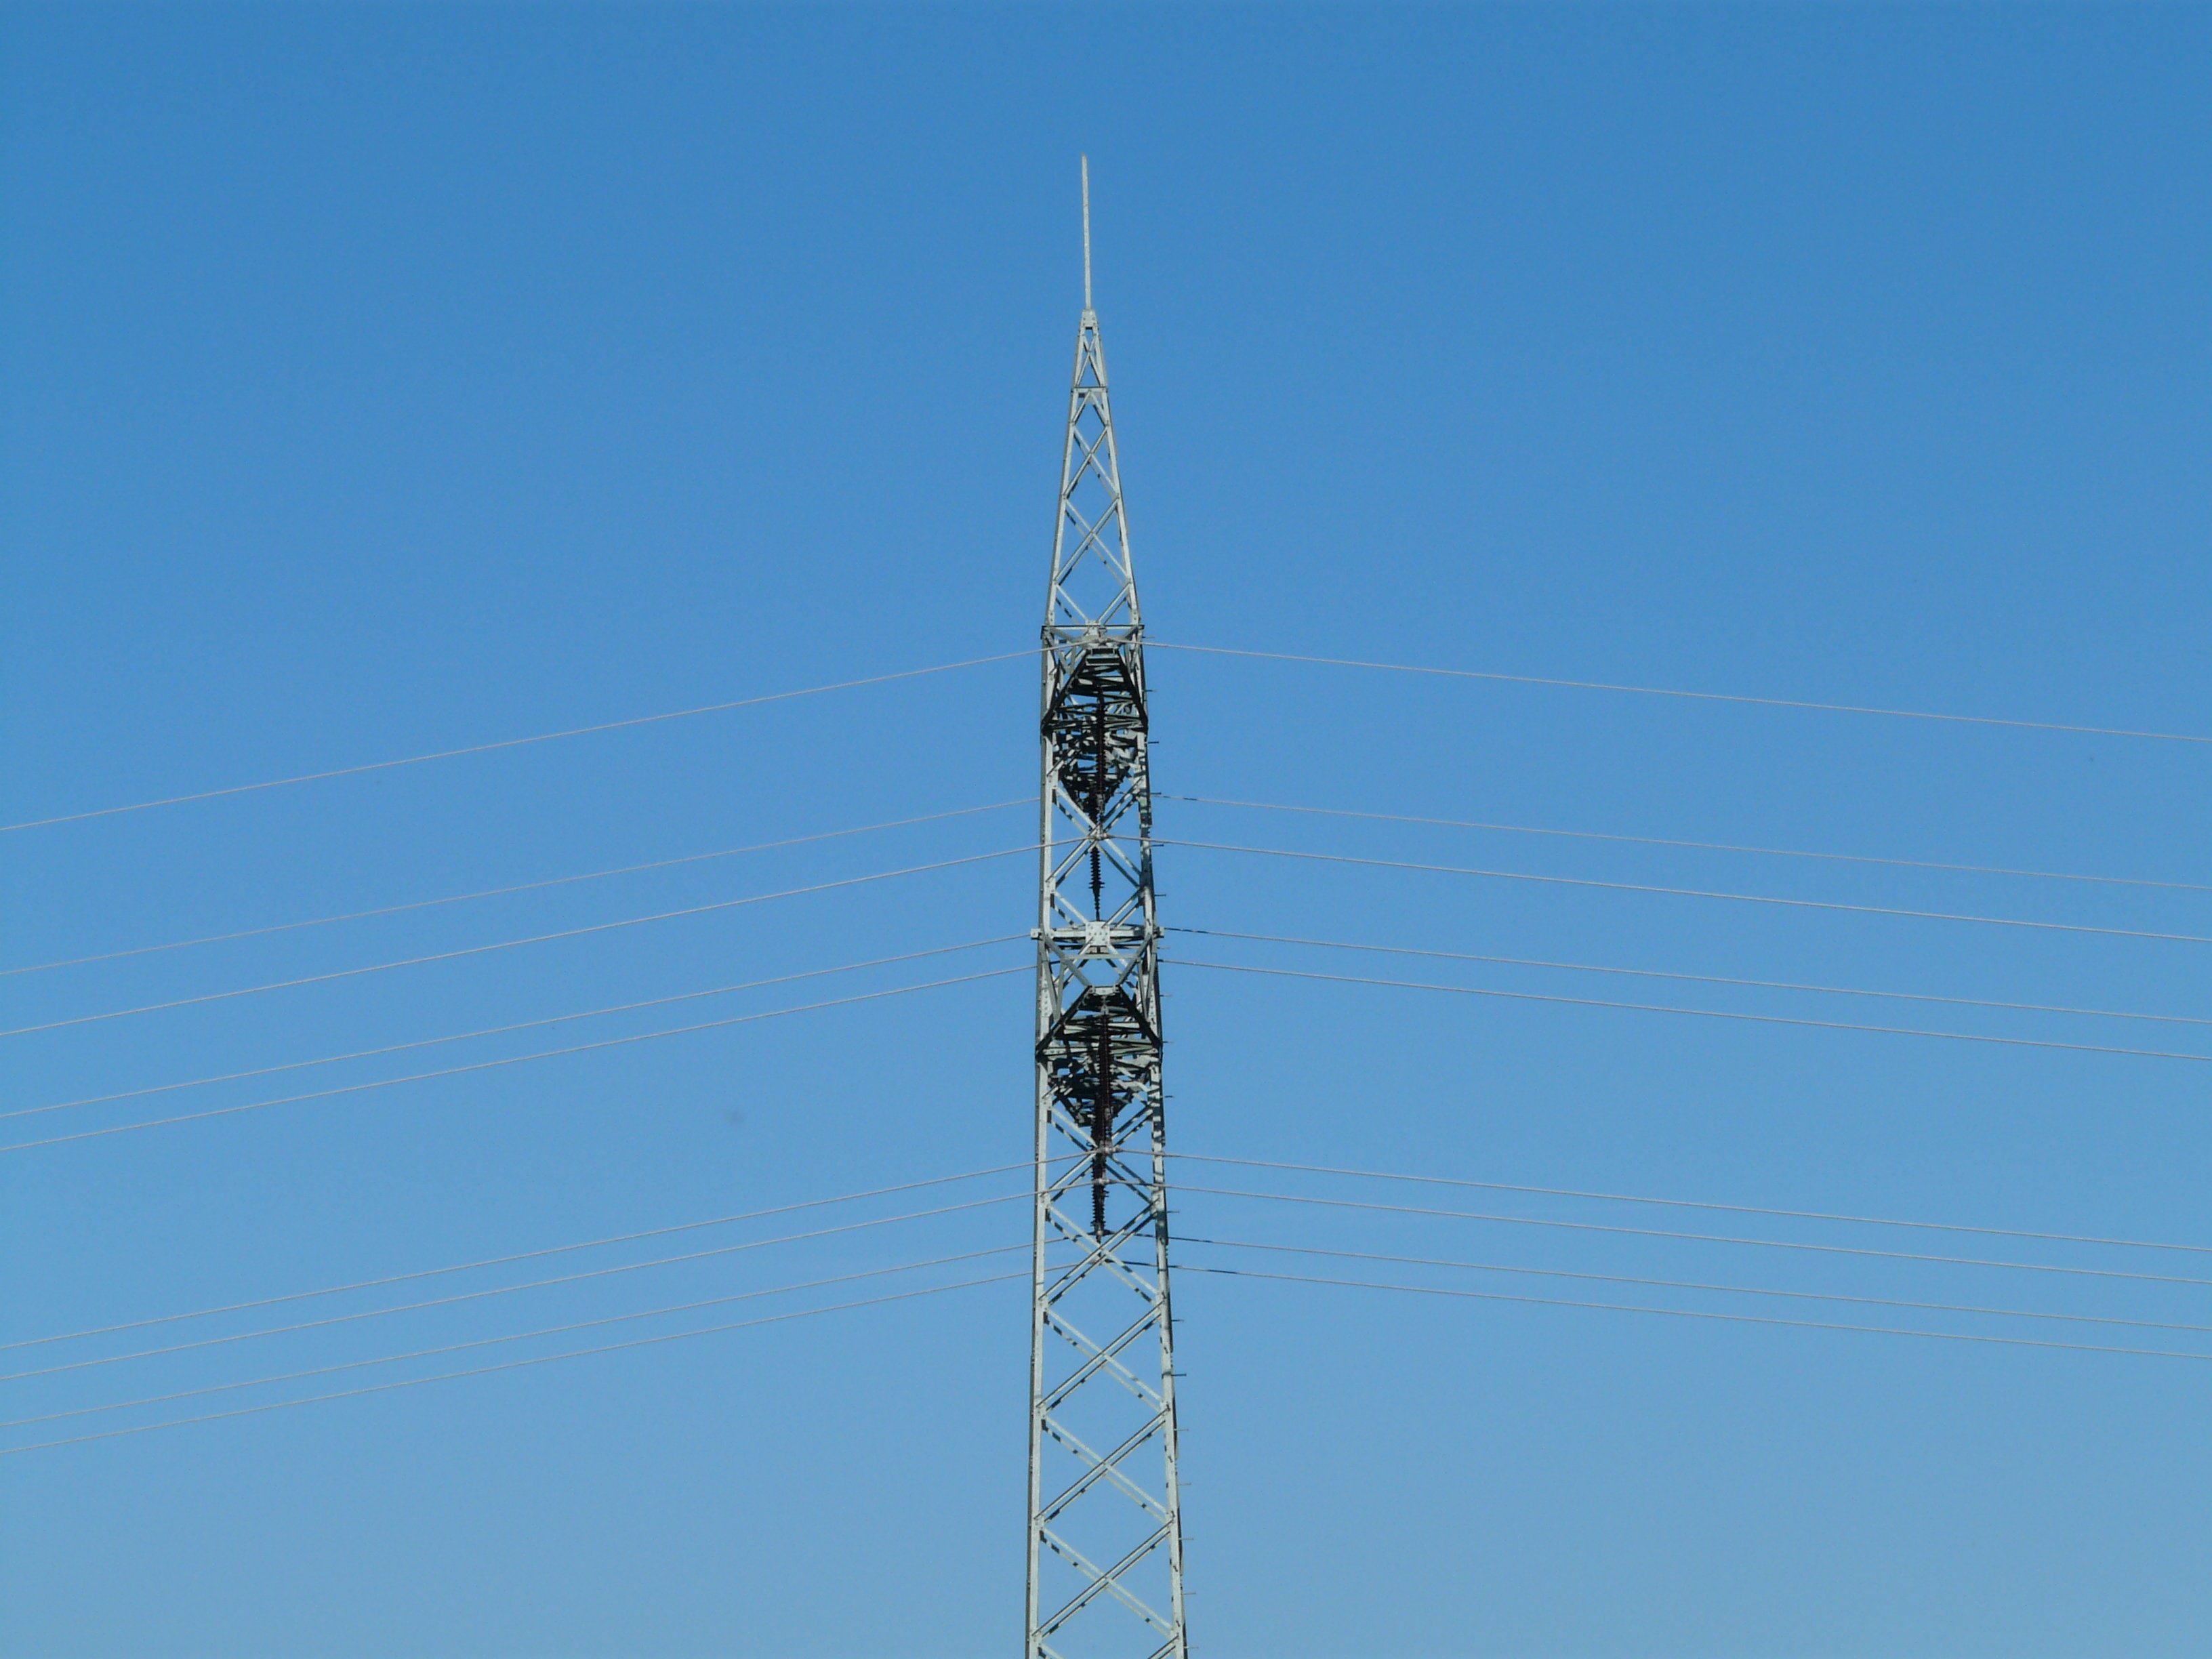
sky, building, skyscraper, antenna, line, tower, mast, metal, blue, electricity, screw, stable, current, pylon, spire, steeple, iron, gland, rivet, strommast, transmission tower, electronics accessory, overhead power line